Conan the Champion

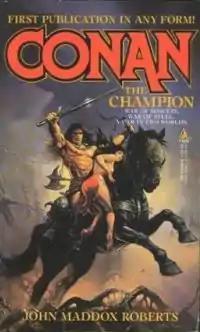
Cover of first edition

Conan the Champion is a fantasy novel by American writer John Maddox Roberts, featuring Robert E. Howard's sword and sorcery hero Conan the Barbarian. It was first published in paperback by Tor Books in April 1987 and reprinted in January 1989. The first British edition was published in paperback by Sphere Books, also in January 1989.